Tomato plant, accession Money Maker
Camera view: horizontal (90 deg, fisheye); turntable rotation: 0 degrees
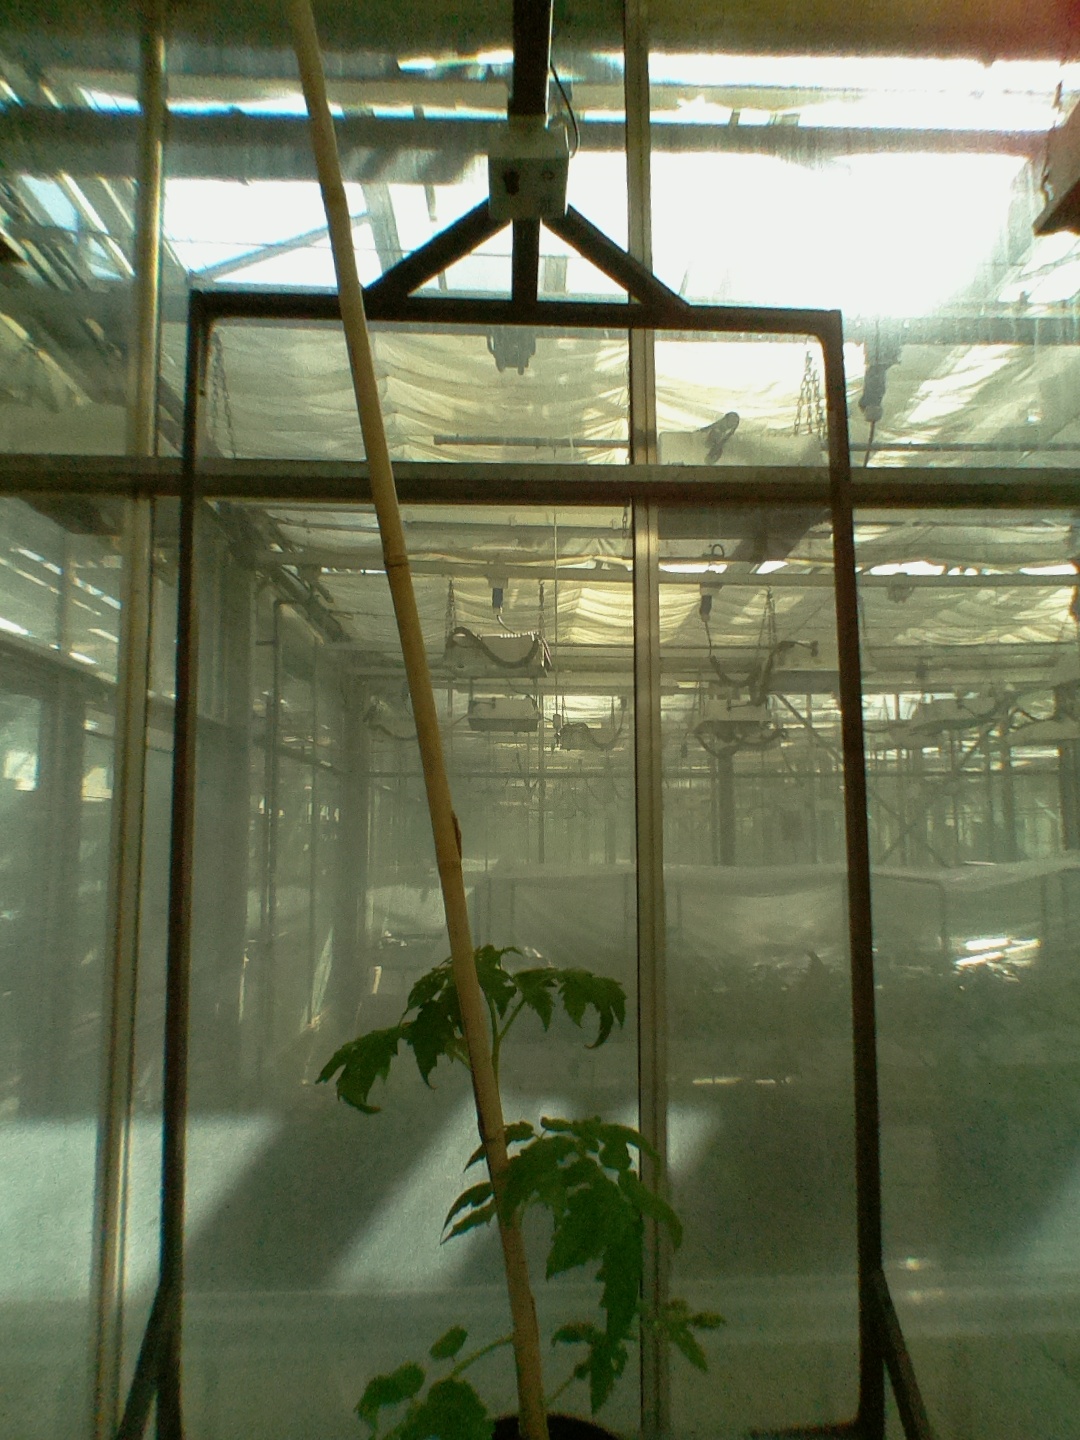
BBCH growth stage 14: 8 of true leaves visible